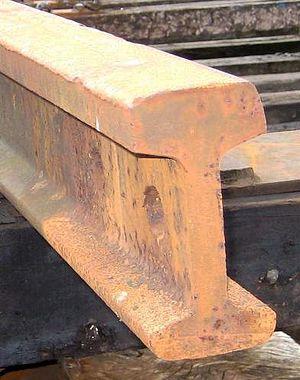
Rail double champignon photographié en Irlande sur le réseau Irish Rail
Un rail est une barre d’acier profilée. Deux files parallèles de rails mis bout à bout forment une voie ferrée. Ils reposent alors généralement sur des traverses pour conserver un écartement constant.